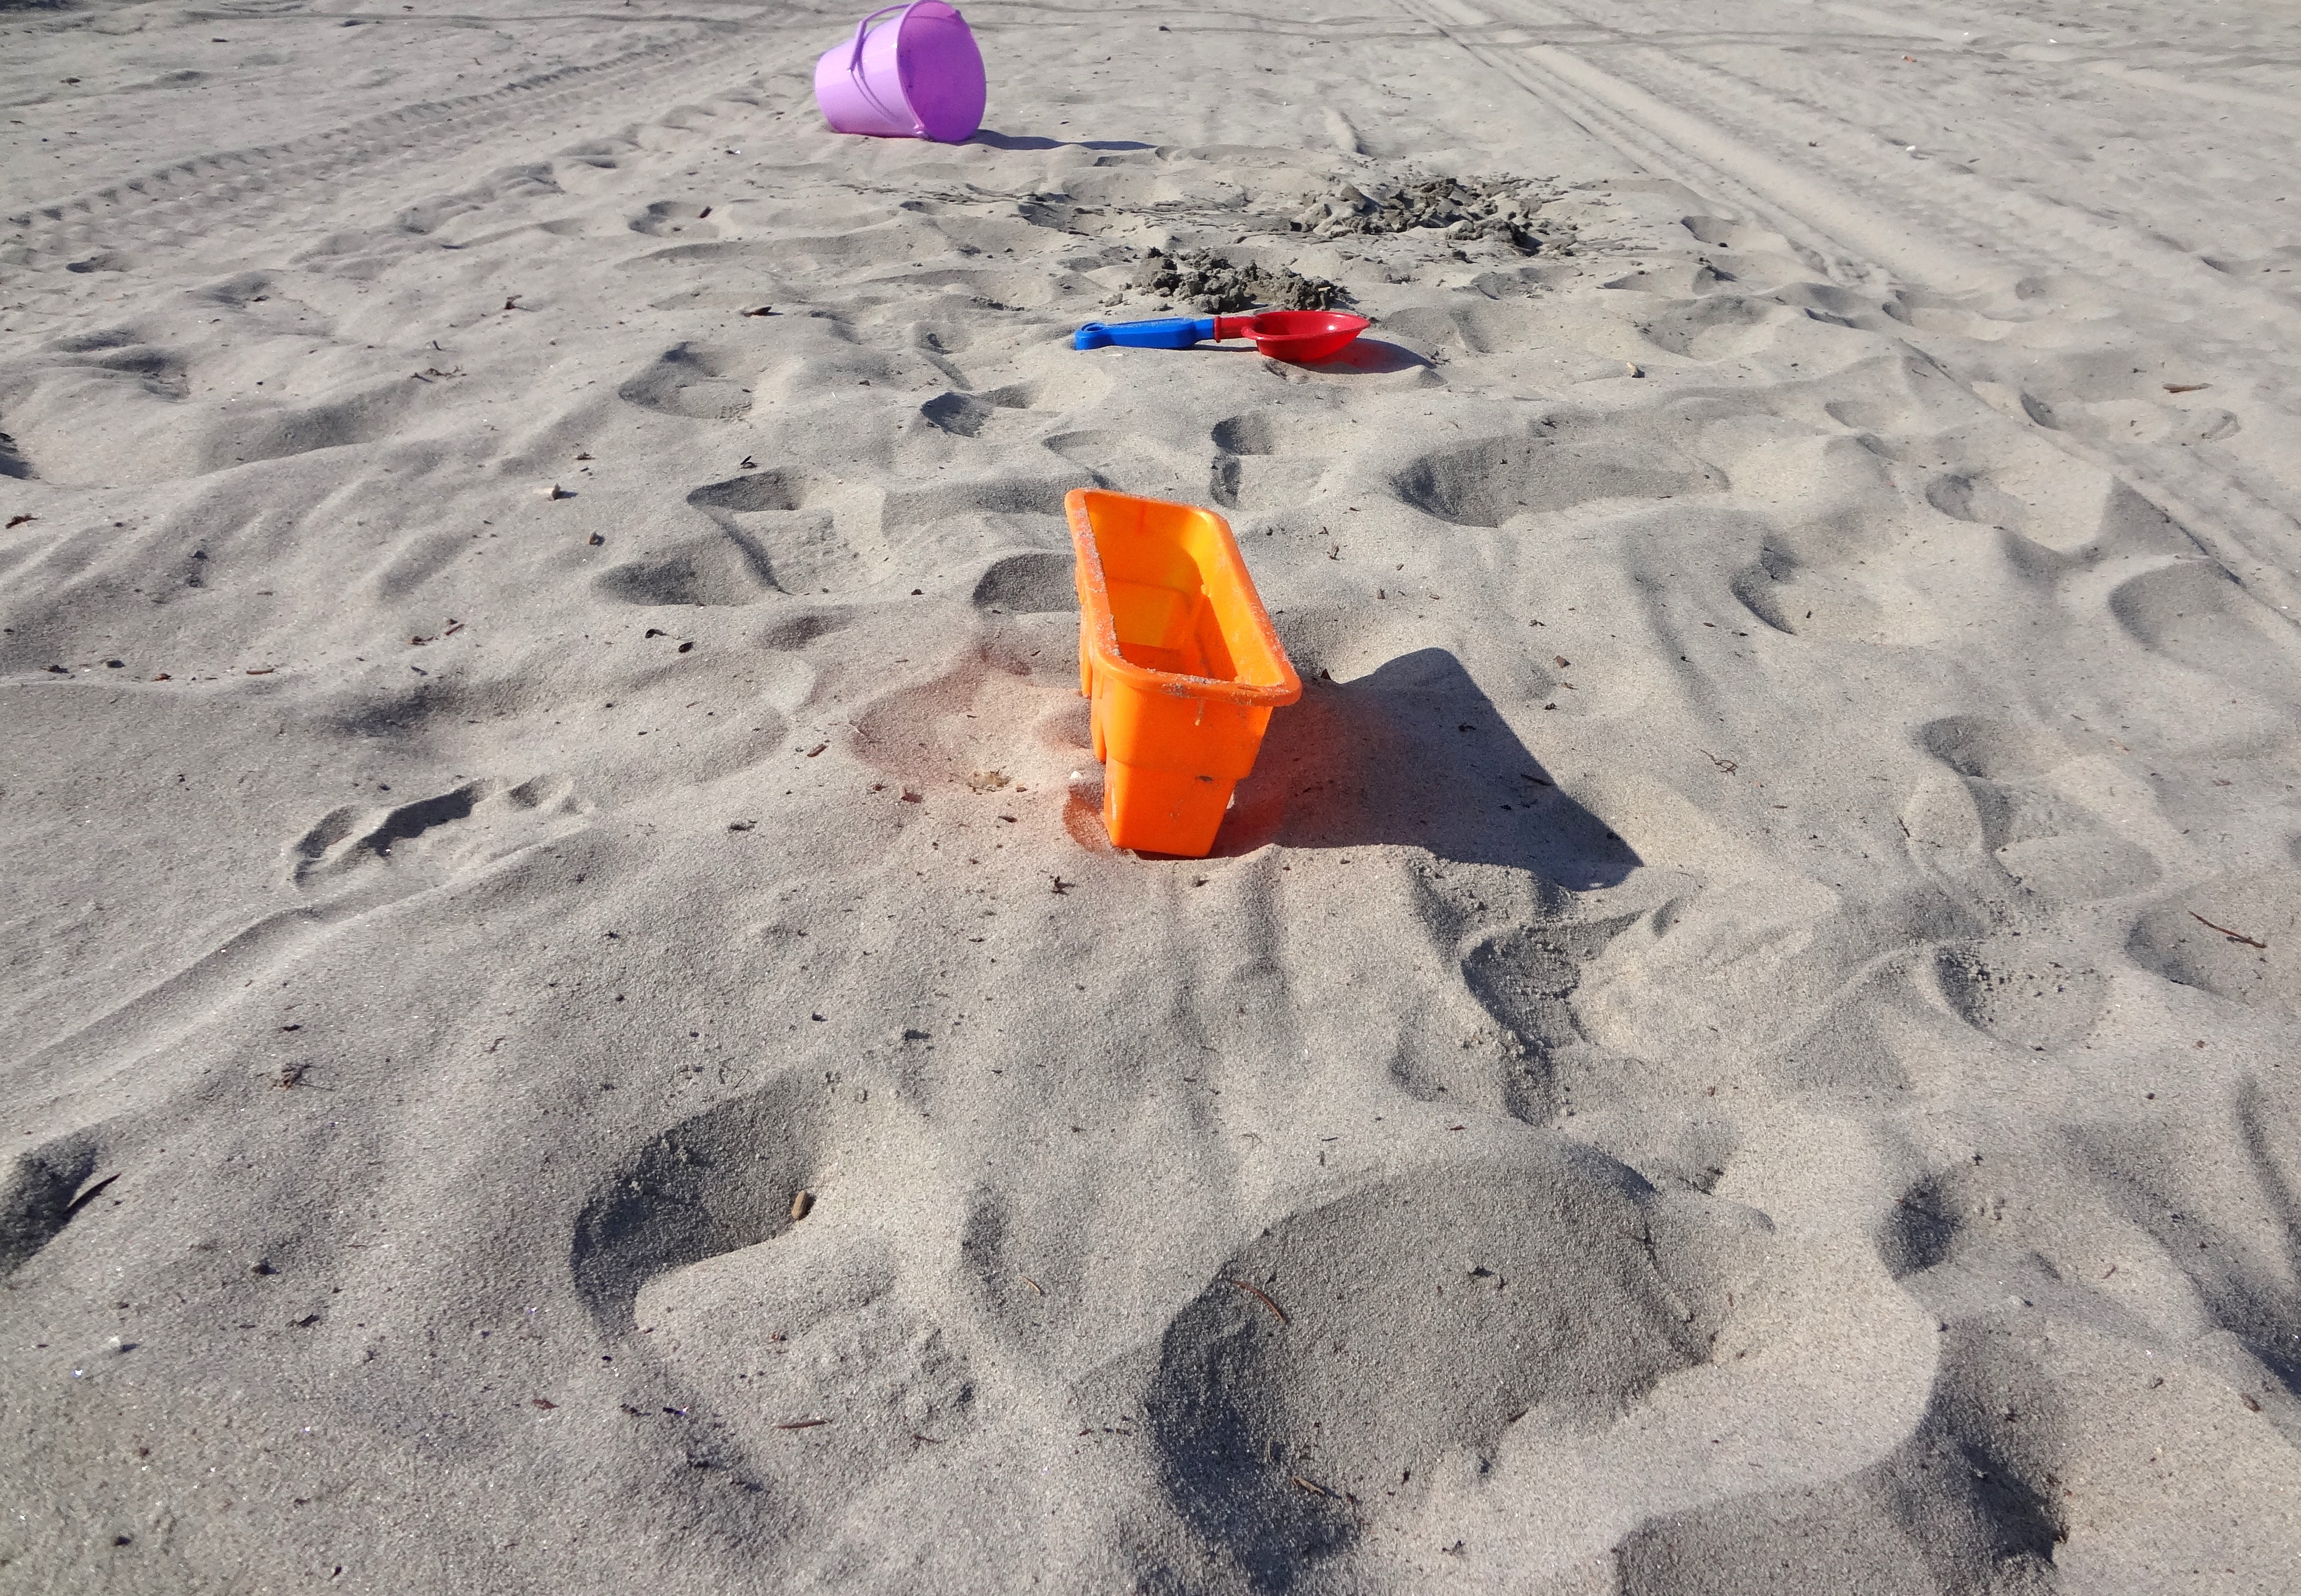
beach, sea, sand, wing, play, child, toy, material, bucket, children, toys, pail, shovel, dig, sand toys, mudflat, atmosphere of earth